Brazilian cacao cycle

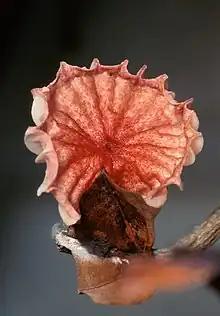
The witch's broom.

In the 1970s, the government gave new incentives for exports, and in 1976 created the Program and Guidelines for the Expansion of Cacao Cultivation (PROCACAU), aiming to revitalize 150,000 hectares of decaying plantations and create 300,000 hectares of new producing areas in other states. Between 1977 and 1979, cacao generated about US$2.4 billion. More than 400,000 tons of beans were harvested in the country in the record harvest of 1984/1985 and a foreign exchange revenue of US$1 billion was generated.